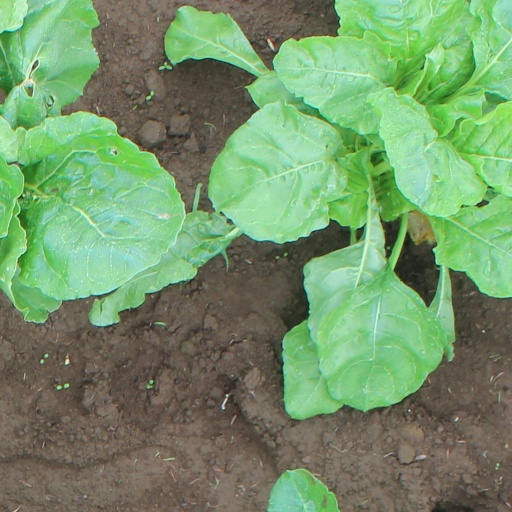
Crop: sugar beet